Demand-responsive transport

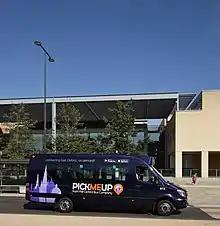
Demand-responsive bus service of the Oxford Bus Company in 2018

Demand-responsive transport (DRT), also known as demand-responsive transit, demand-responsive service, Dial-a-Ride transit (sometimes DART), flexible transport services, Microtransit, Non-Emergency Medical Transport (NEMT), Carpool or On-demand bus service is a form of shared private or quasi-public transport for groups traveling where vehicles alter their routes each journey based on particular transport demand without using a fixed route or timetabled journeys. These vehicles typically pick-up and drop-off passengers in locations according to passengers needs and can include taxis, buses or other vehicles. Passengers can typically summon the service with a mobile phone app or by telephone; telephone is particularly relevant to older users who may not be conversant with technology.